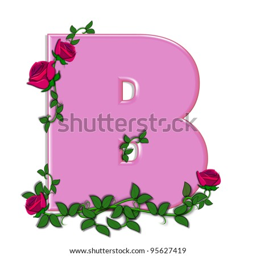
the letter b , in the alphabet set biological genus , is soft pink .